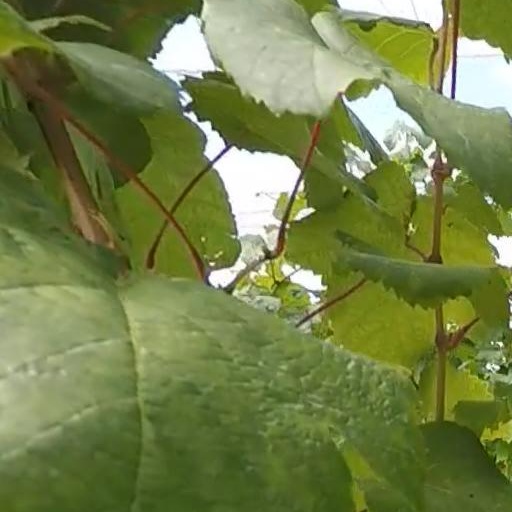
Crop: grape